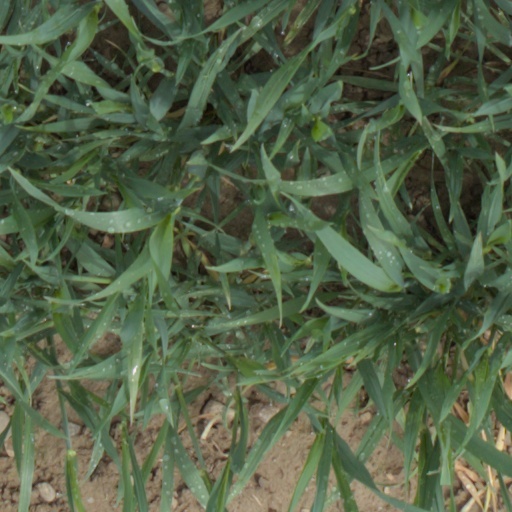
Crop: wheat